Black Indians in the United States

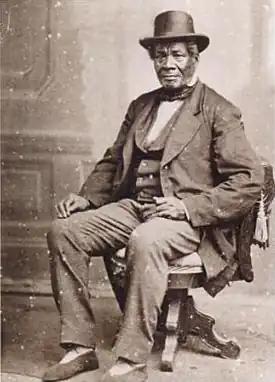
George Bonga (1802–1880), African American and Ojibwe fur trader

In the early 19th century, the US government believed that some tribes had become extinct, especially on the East Coast, where there had been a longer period of European settlement, and where most Native Americans had lost their communal land. Few reservations had been established and they were considered landless. At that time, the government did not have a separate census designation for Native Americans. Those who remained among the European-American communities were frequently listed as mulatto, a term applied to Native American-white, Native American-African, and African-white mixed-race people, as well as tri-racial people.